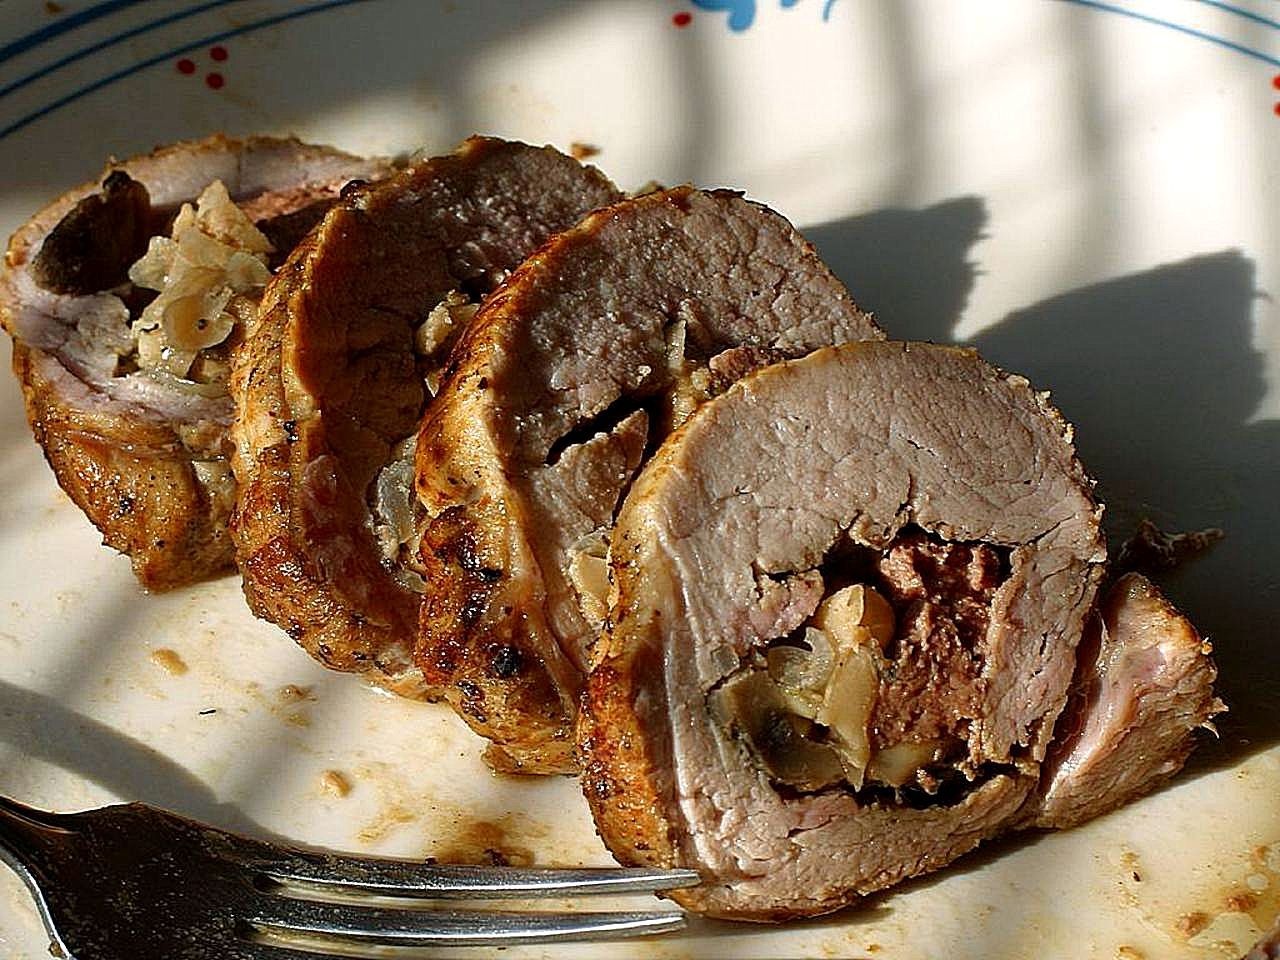
dish, food, drink, meat, pork, cuisine, steak, stuffed, roasting, loin, roast beef, animal source foods, beef wellington, lamb and mutton